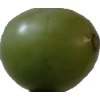
Label: grape